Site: brandenburg
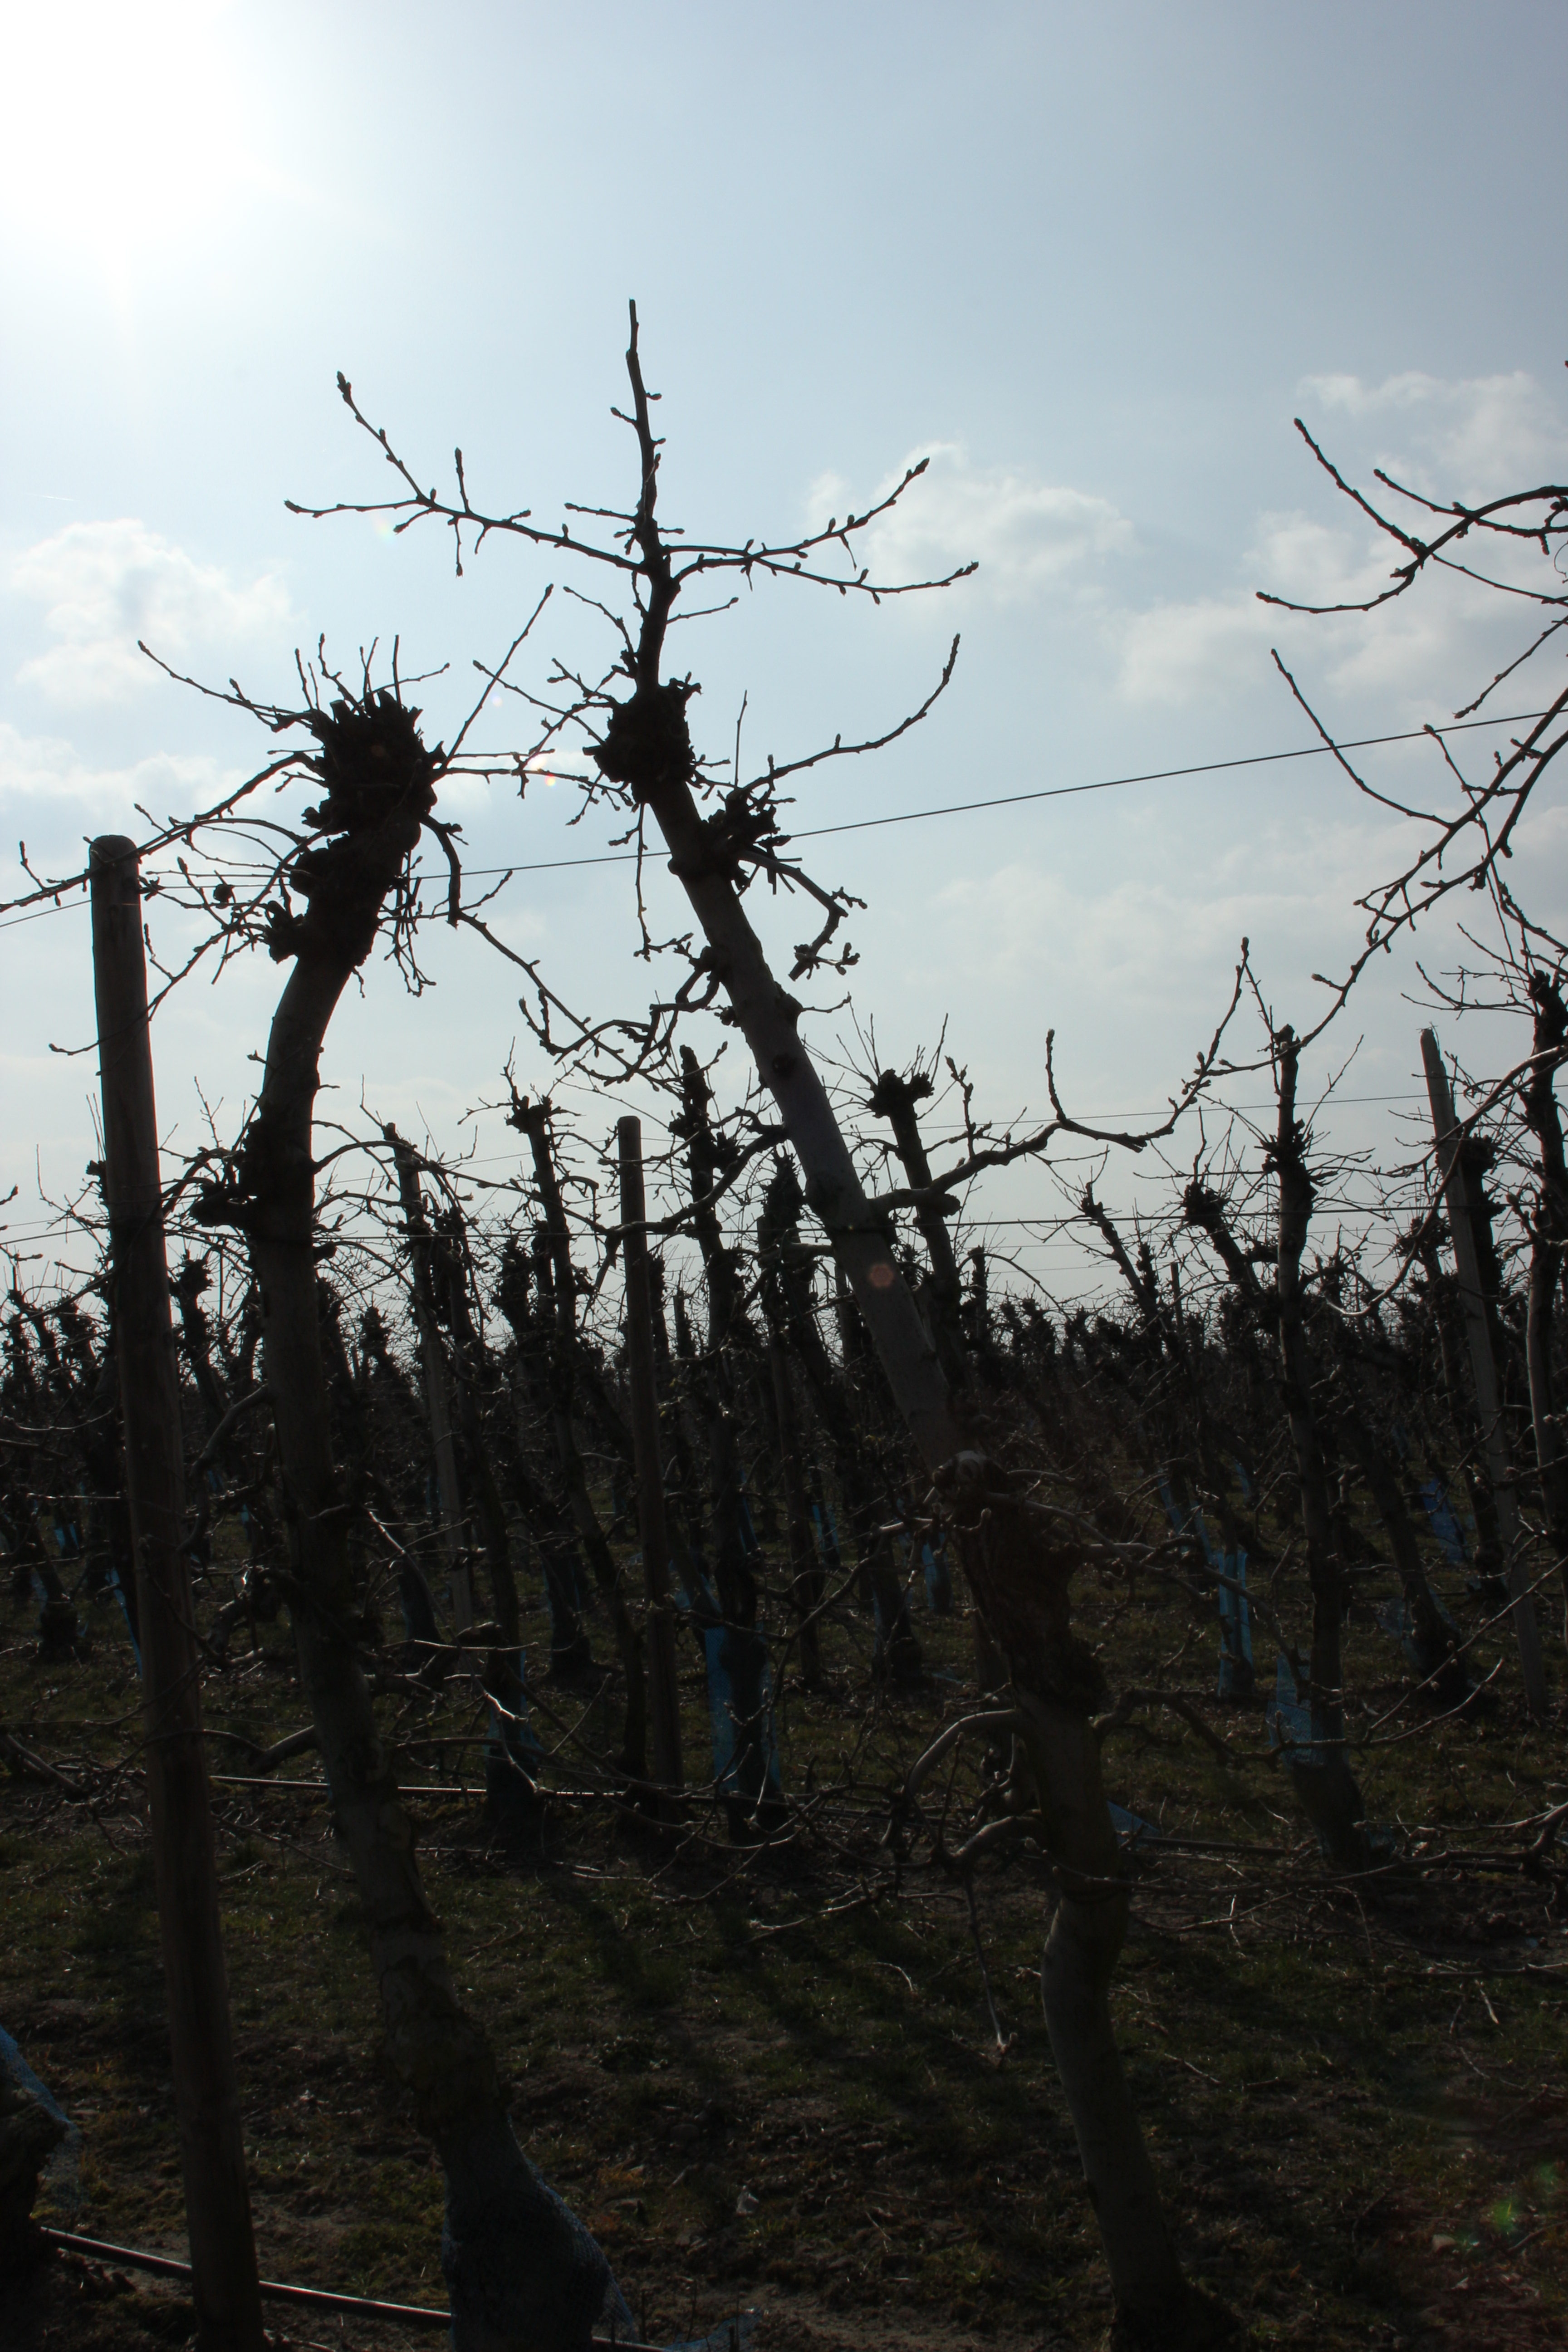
Growth stage (BBCH 03): Bud development